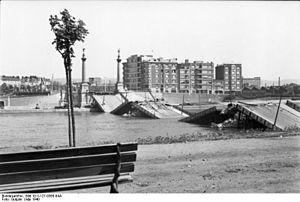
Vue du pont de Fragnée sur la Meuse à Liège, détruit en mai 1940 sur ordre du ministère de la Défense nationale de Belgique.
Le pont de Fragnée, surnommé pont des anges, est un pont de la ville de Liège traversant la Meuse au niveau de son confluent avec l'Ourthe, et au départ de la Dérivation. La partie enjambant l'Ourthe est dénommée pont de Fétinne.